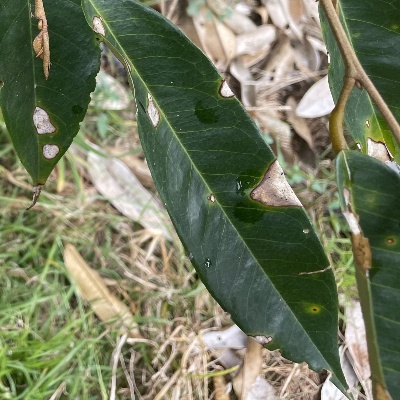
Label: Leaf_Phomopsis